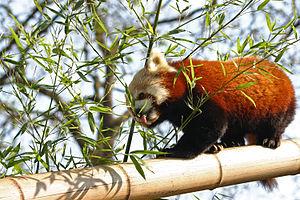
Le petit panda (ou panda rouge, panda roux, panda fuligineux) est un mammifère originaire d'Hymalaya et de Chine méridionale qui se nourrit de bambous. Cet animal est aussi célèbre comme mascotte du navigateur alternatif Mozilla Firefox. CElui-ci provient de la ménagerie du Jardin des Plantes à Paris